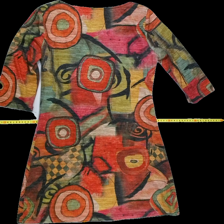
View: back
Type: Dress
Category: Ladies
Brand: Not Applicable
Colors: Red, Pink, Yellow, Orange, Green, Black, Multicolor, Beige
Material: 95% Poly 5% Spandex
Cut: C-collar, Regular
Size: M
Season: All
Trend: No trend
Stains: No
Price range: <50
Recommended usage: Recycle